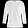
Label: Pullover